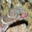
Label: lizard